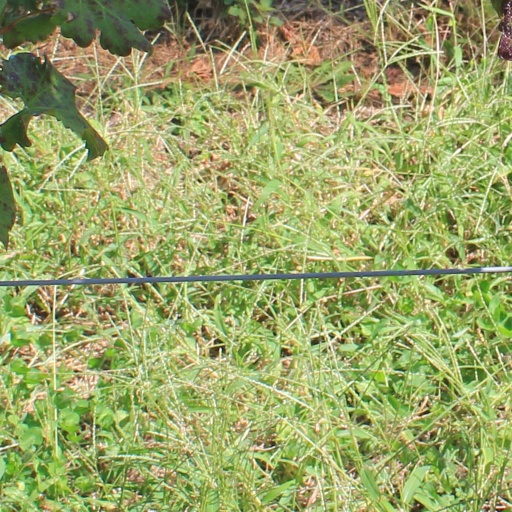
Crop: grape